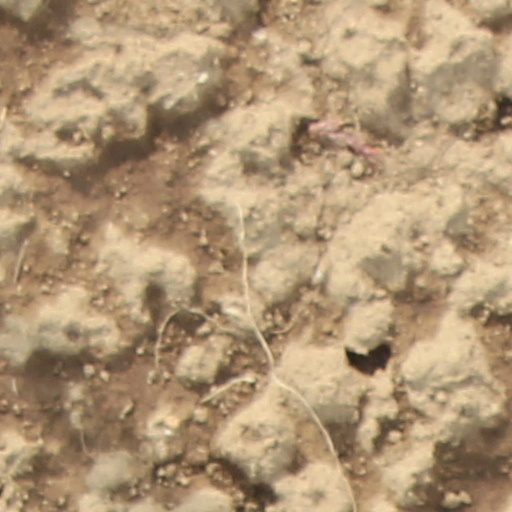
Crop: wheat